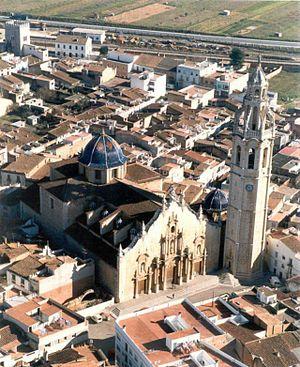
L'église Sant Joan Baptista d'Alcalà de Xivert est une église catholique de style baroque située au centre de la commune. Elle est le siège d'une paroisse appartenant au diocèse de Tortosa.
Alcalà de Xivert, en valencien et officiellement, est une commune d'Espagne de la province de Castellón dans la Communauté valencienne. Elle est située dans la comarque du Baix Maestrat et dans la zone à prédominance linguistique valencienne.